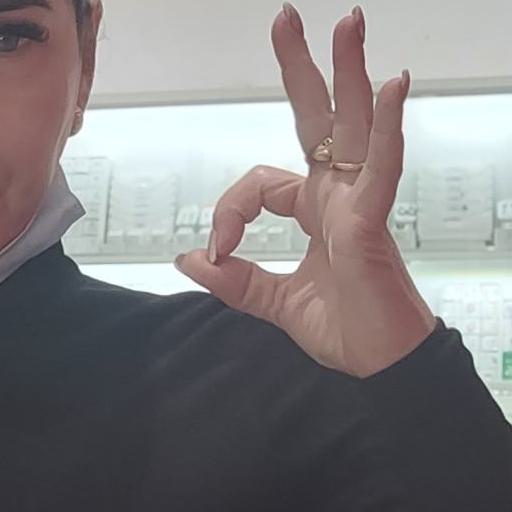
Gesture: ok